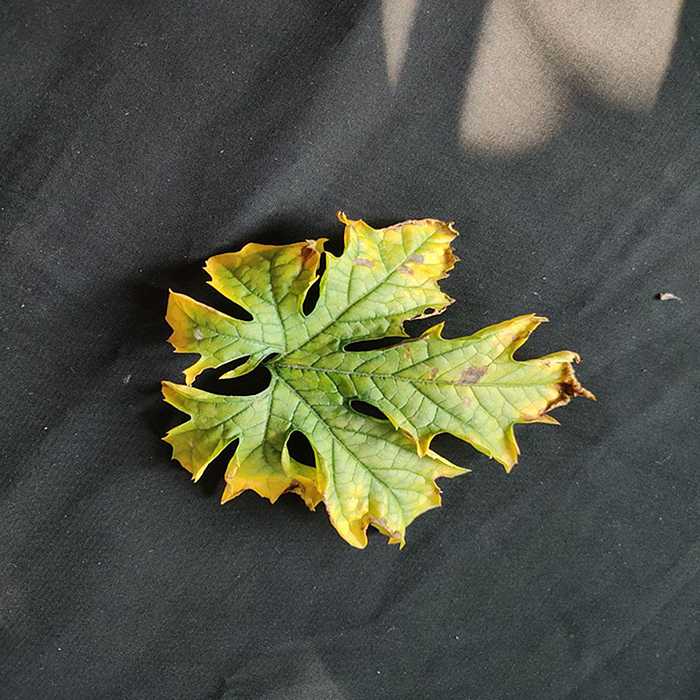
Plant: Bitter Gourd
Label: Fusarium wilt